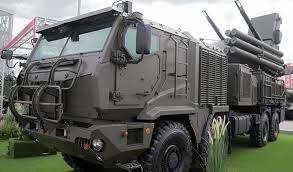
Label: Pantsir-S1